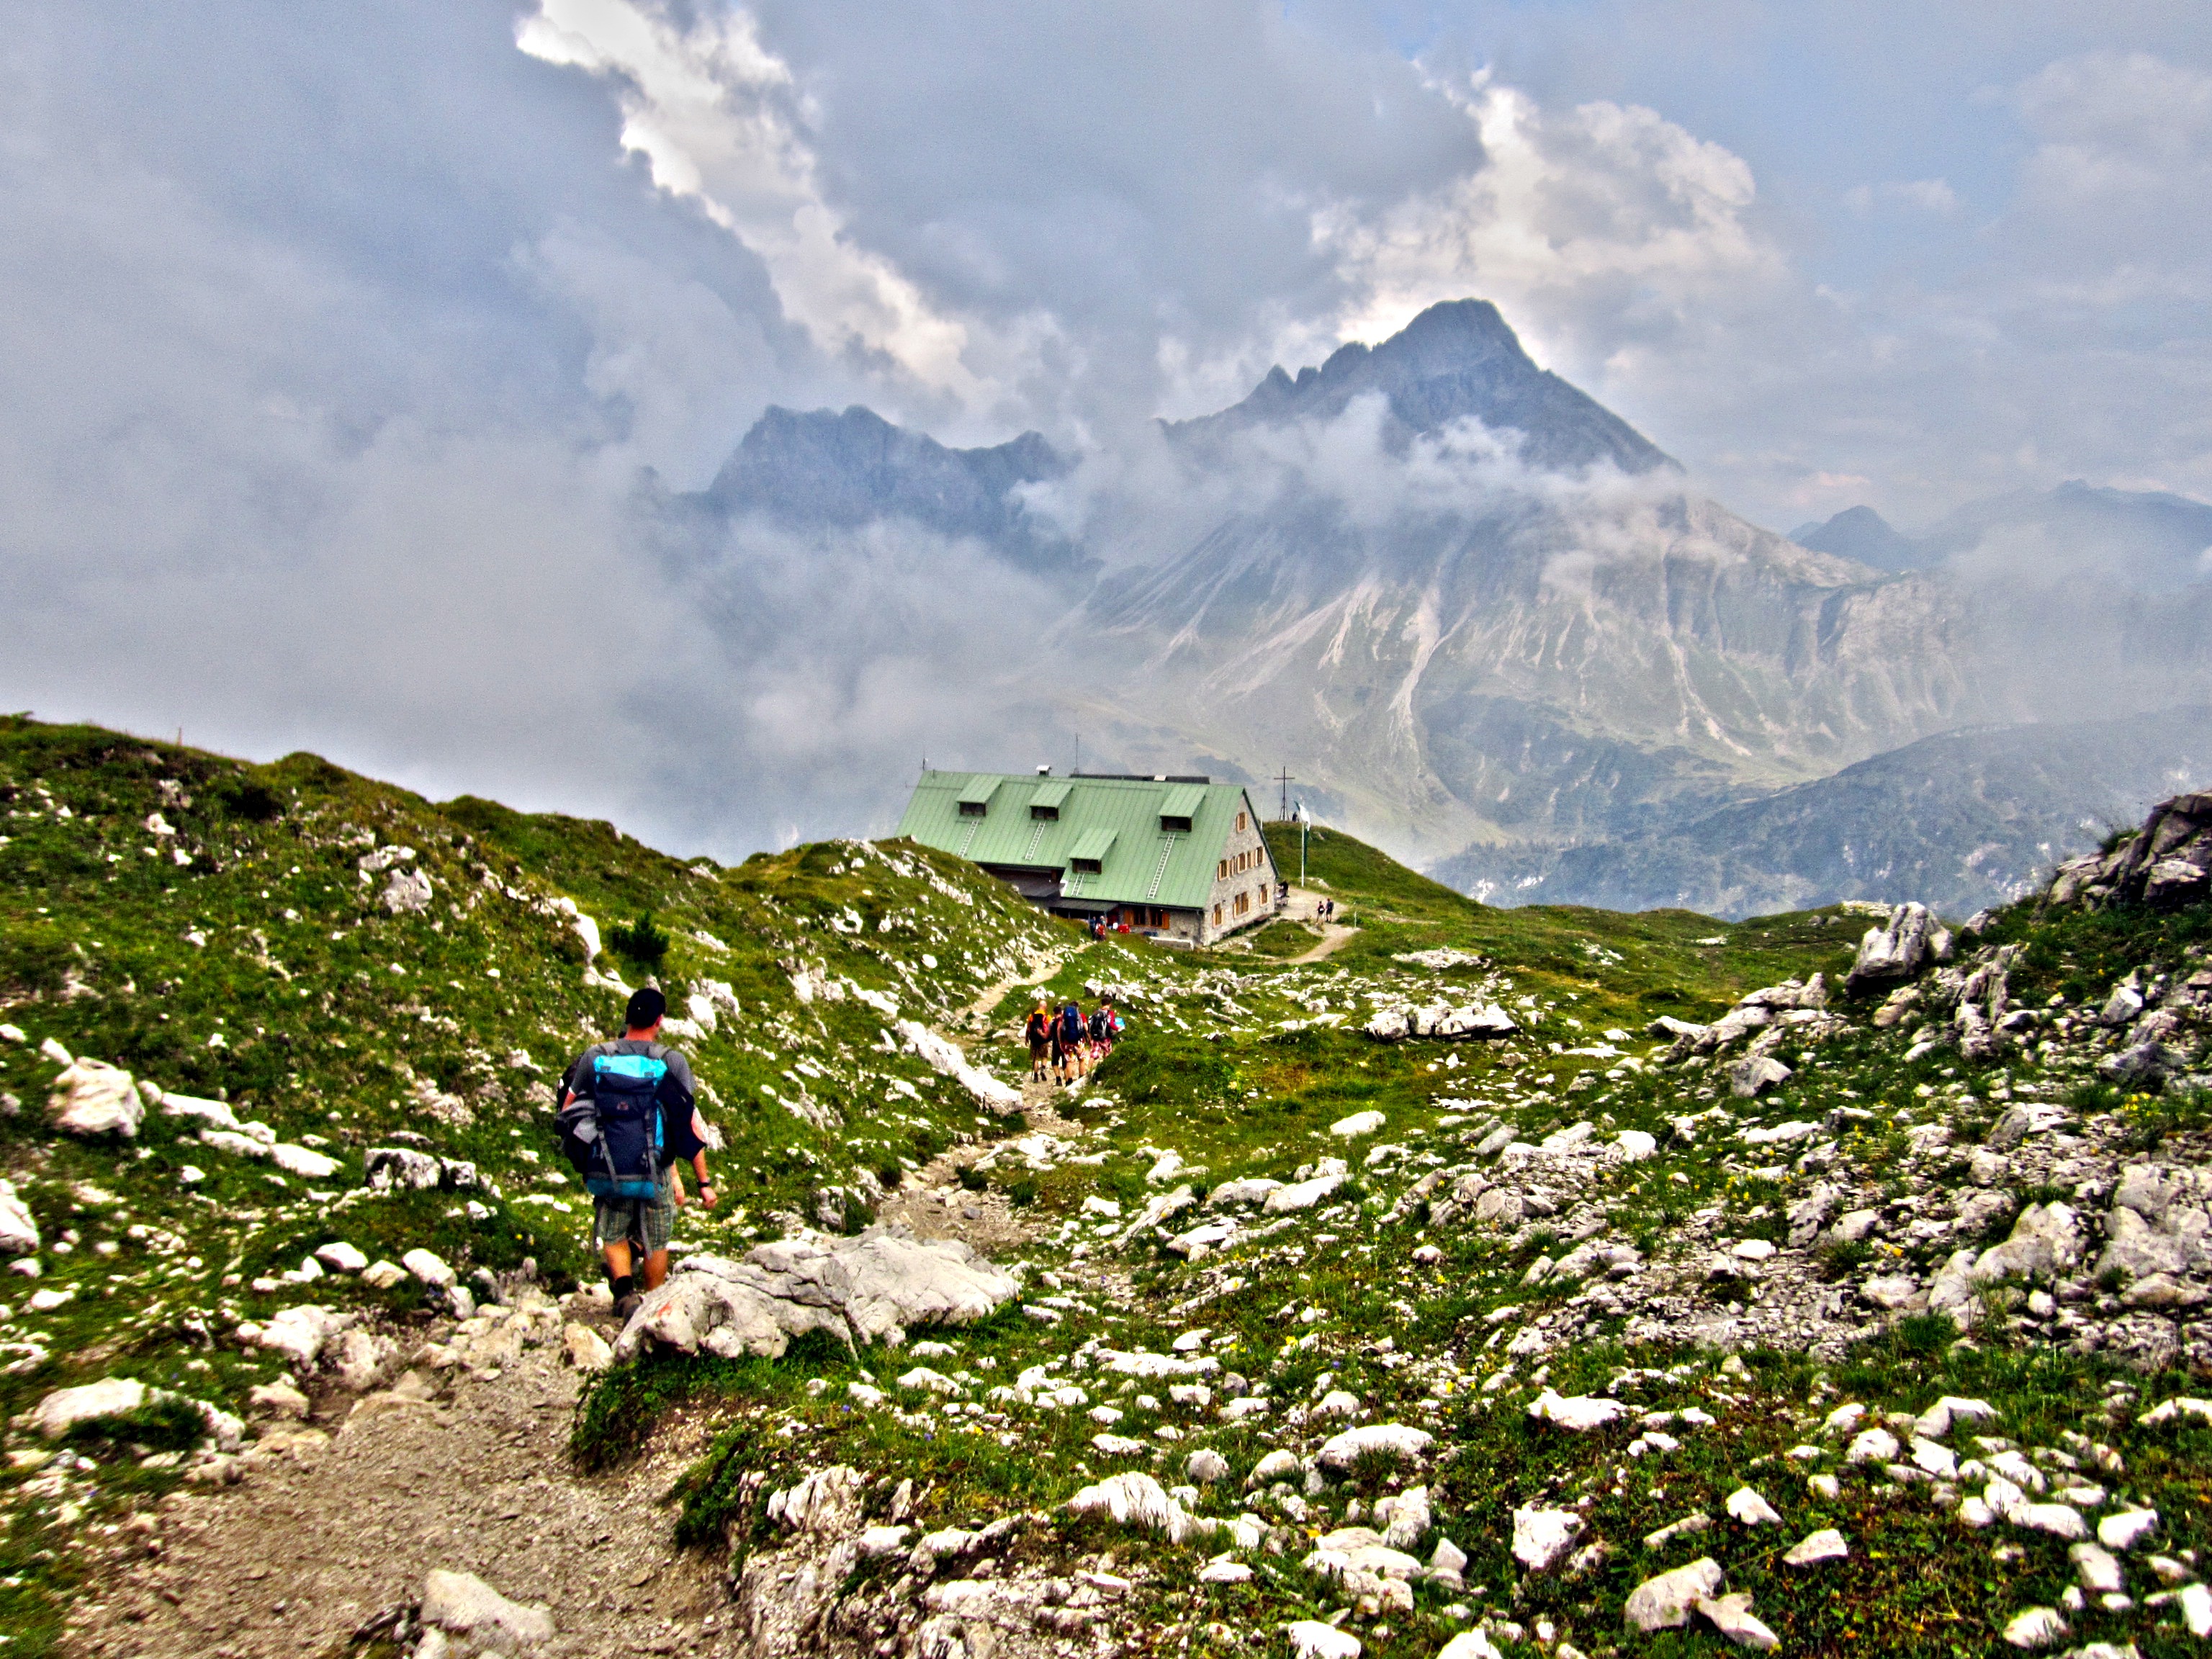
landscape, wilderness, walking, mountain, hiking, meadow, hill, flower, adventure, valley, mountain range, summer, hut, recreation, alpine, ridge, mountain landscape, sports, mountains, alps, backpacking, plateau, fell, high mountains, ecosystem, landform, allg u, mountain pass, outdoor recreation, geographical feature, mountainous landforms, dav hut, mindelheimer hut